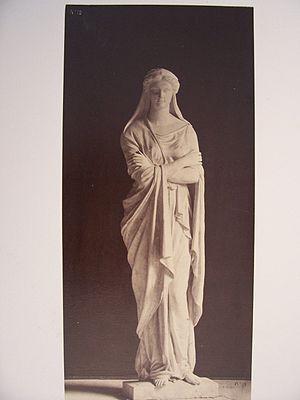
La notion de dignité humaine présente des dimensions multiples, au niveau philosophiques, religieuses, et juridiques.
Félix Auguste Sanzel, né le 25 janvier 1829 à Paris, ville où il est mort le 11 décembre 1883, est un sculpteur français.